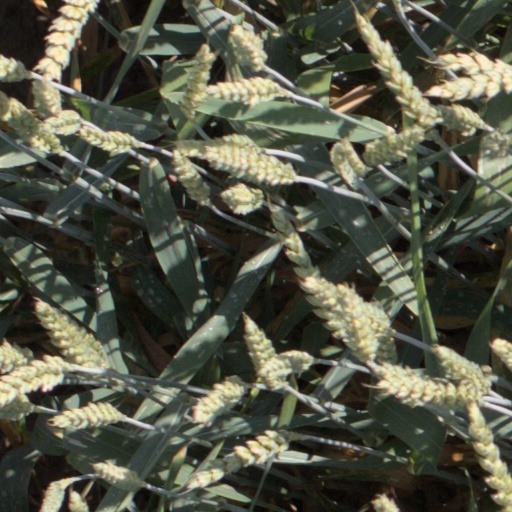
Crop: wheat